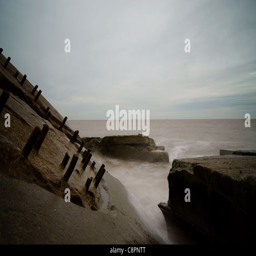
coastal erosion on the east coast